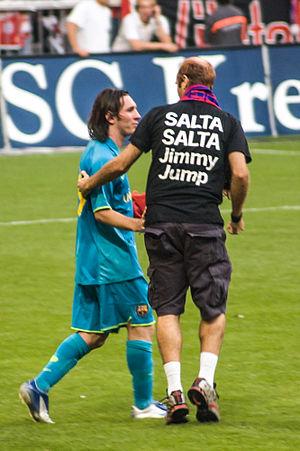
Jaume Marquet i Cot, également connu sous le nom de Jimmy Sauteur est un Catalan né à Sabadell le 14 mars 1976. Il est connu pour ses irruptions sur le terrain lors de grands événements sportifs.